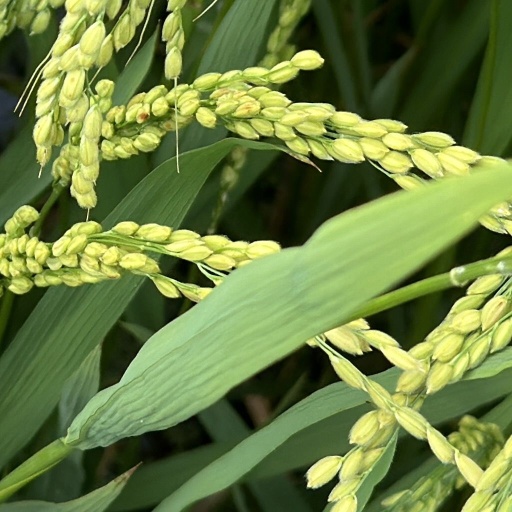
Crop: rice